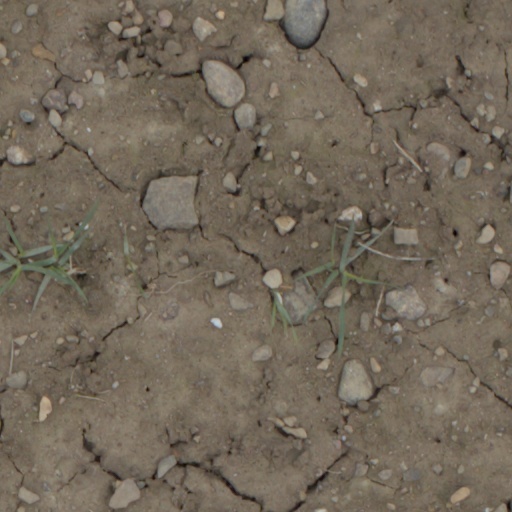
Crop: wheat